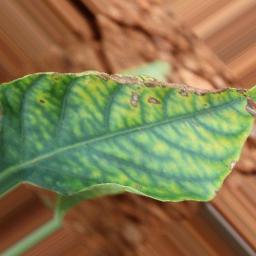
Label: nutritional